St. Luke's College of Medicine (Philippines)

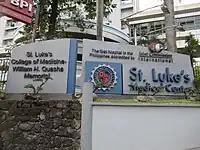
Gate

The campus contains five air-conditioned lecture halls, as well as smaller classrooms and discussion rooms. The five basic science laboratories can be used to perform dissections, slide microscopy, and experiments. The skills training laboratory is equipped with models and simulators for the development and refinement of medical skills. The behavioral science laboratory features a tinted mirror and allows the students to learn the skills of a psychiatric exam. A mock operating room is also available for students to practice surgical skills.